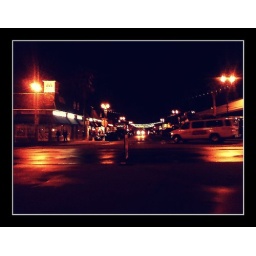
i was standing all alone in a black coat. and i thought downtown oceanside looked beautiful.